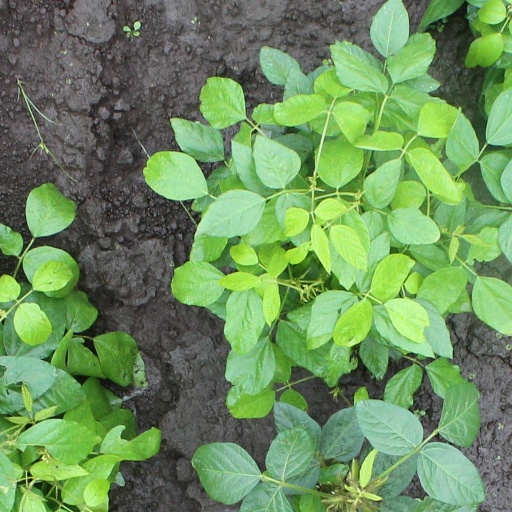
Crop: soybean